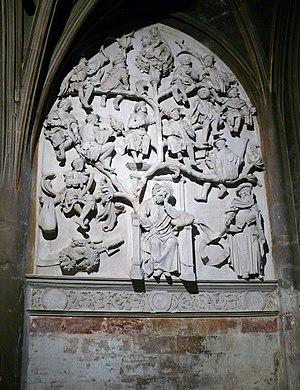
Sculpture représentant l'arbre généalogique de jésus dans la basilique Saint Jean Baptiste à Chaumont dans la Haute-Marne.
L’arbre de Jessé est un motif fréquent dans l'art chrétien entre le XIIᵉ et le XVᵉ siècle : il représente une schématisation de la généalogie de Jésus, c'est-à-dire l'arbre généalogique présumé de Jésus de Nazareth à partir de Jessé, père du roi David.
La basilique Saint-Jean-Baptiste est le principal édifice religieux de la ville de Chaumont en France. De style gothique, elle domine avec ses deux tours la partie la plus ancienne de la commune, située en bordure Nord-Ouest du plateau chaumontais.